Kurile Lake

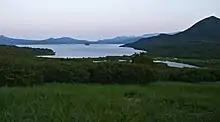
The environment at Kurile Lake

Vegetation around the caldera consists mostly of bush and forest. At the edge of the lake there is no macrovegetation.